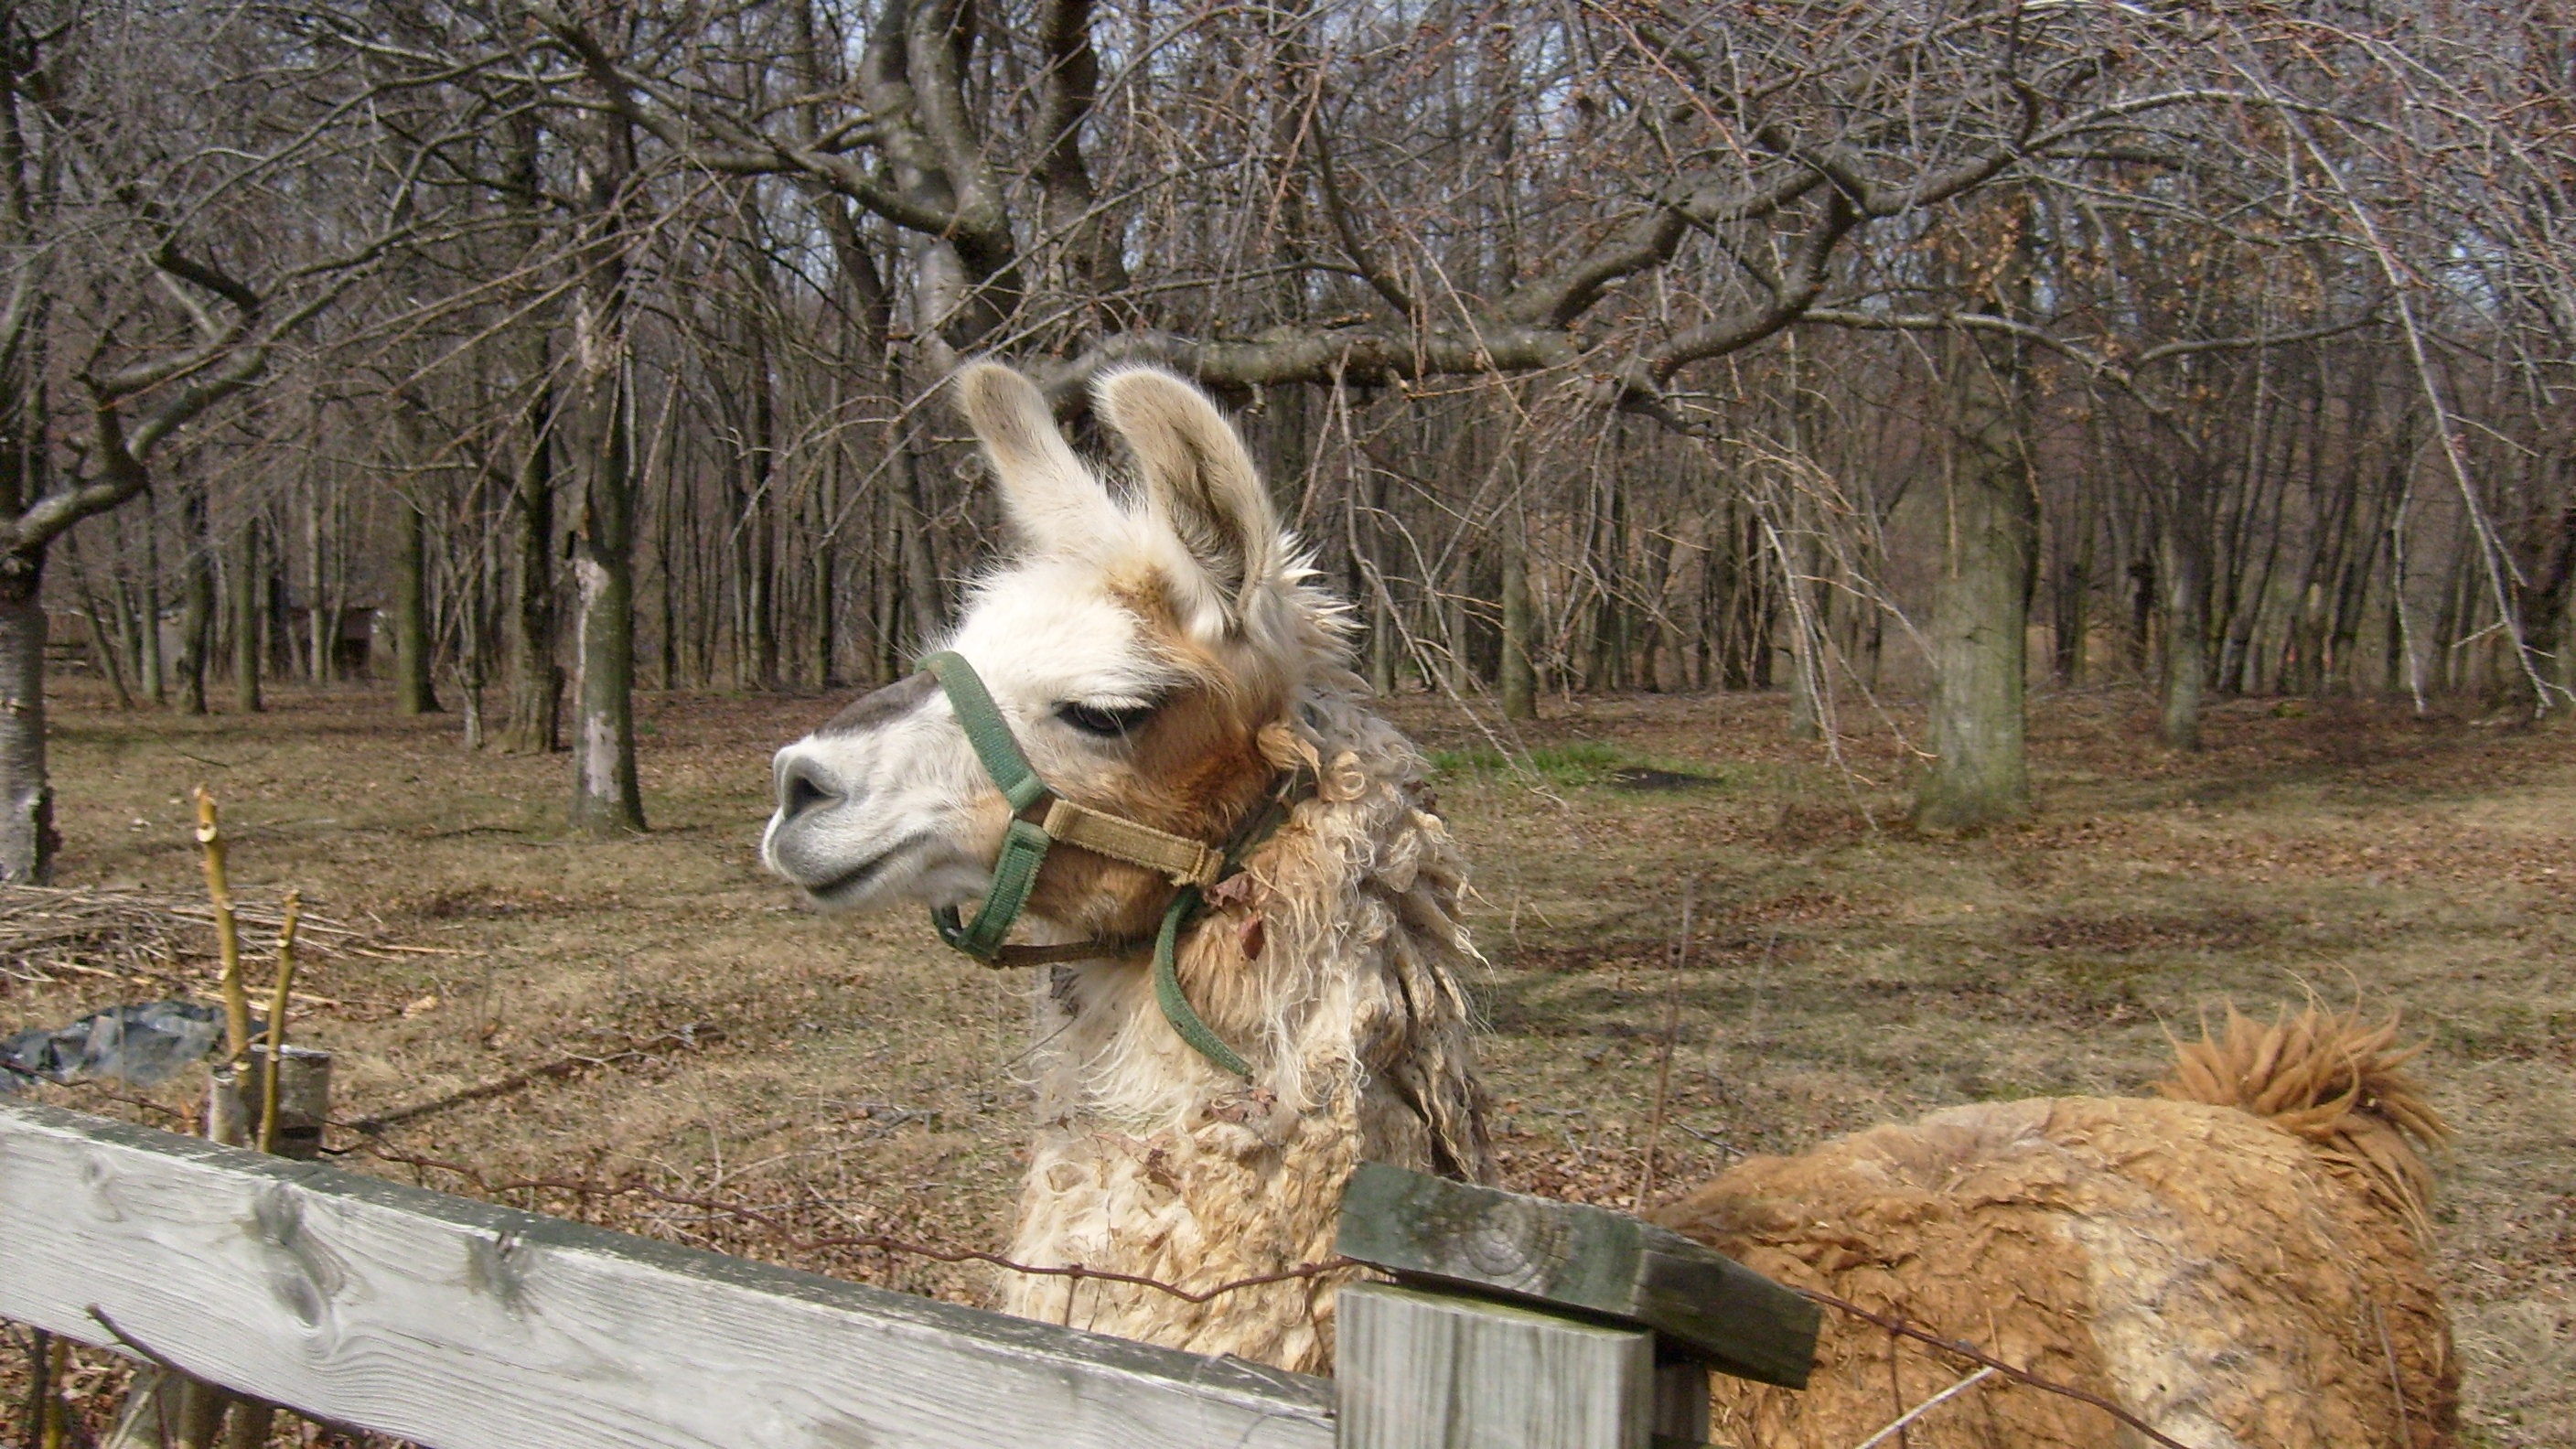
farm, countryside, animal, land, wildlife, wild, fur, rural, herd, pasture, livestock, ranch, mammal, agriculture, milk, wool, fauna, peru, llama, alpaca, donkey, domestic, breed, pack animal, horse like mammal